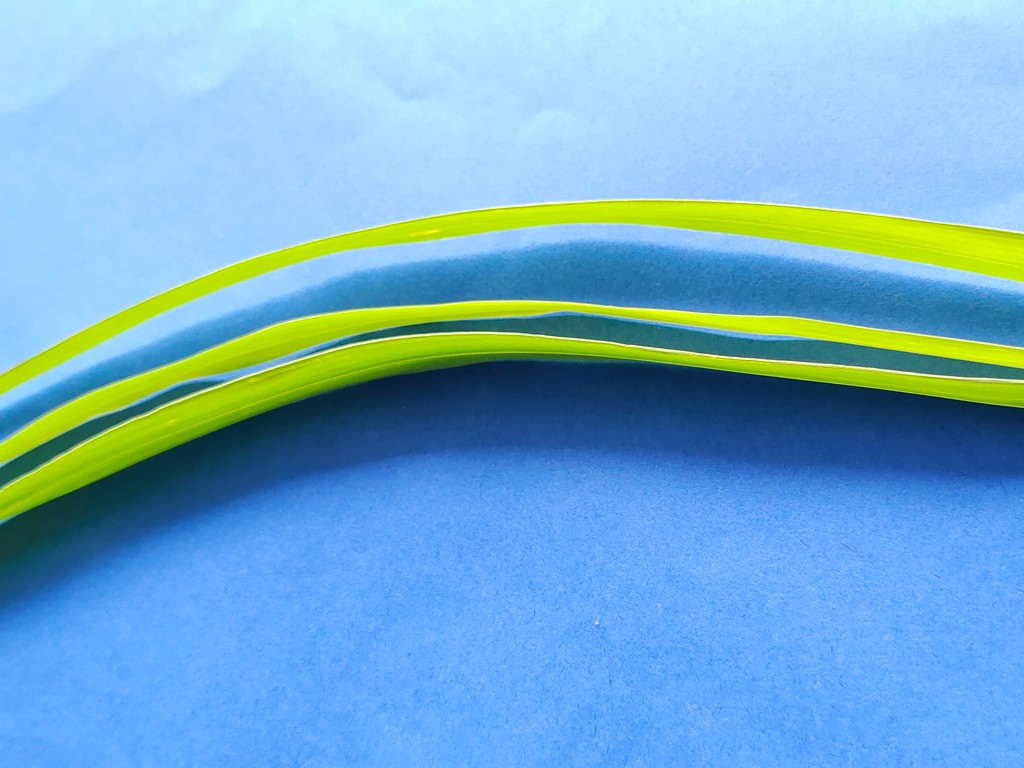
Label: Healthy